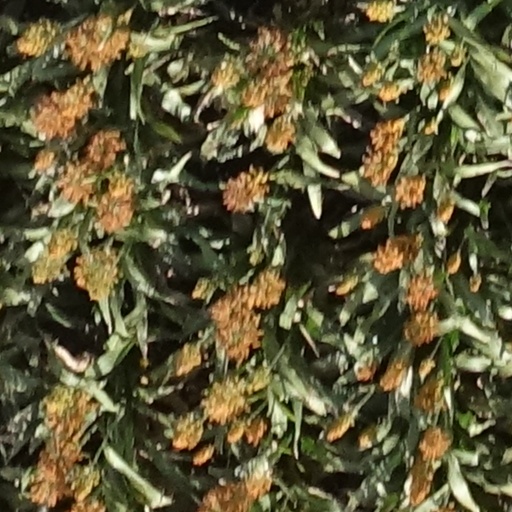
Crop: sorghum